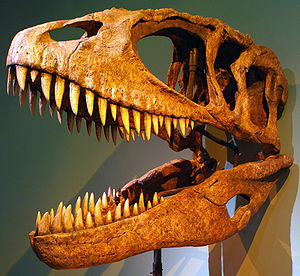
Carcharodontosaurus
Afstøbning af et Carcharodontosaurus-kranium
Carcharodontosaurus var en 7-8 ton tung og 13-14 meter lang kødædende dinosaur, næsten lige så lang som T-rex, Carcharodontosaurus var i samme familie som Giganotosaurus. Carcharodontosaurus betyder "skarptandet øgle", opkaldt efter Den store hvide haj: Carcharodon carcharias. Den levede i Afrika for cirka 95 millioner år siden og jagtede store langhalsede dinosaurer så som Paralititan.